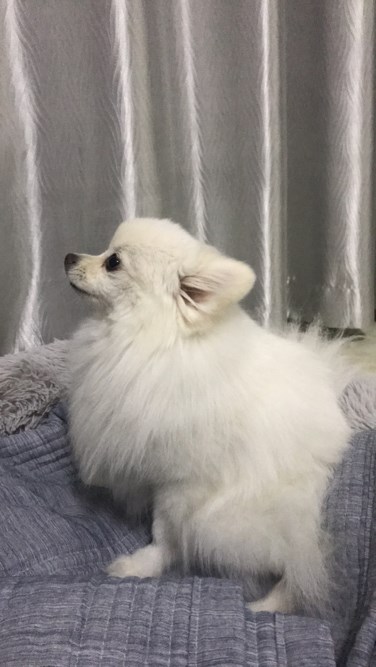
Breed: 1936-n000005-Pomeranian